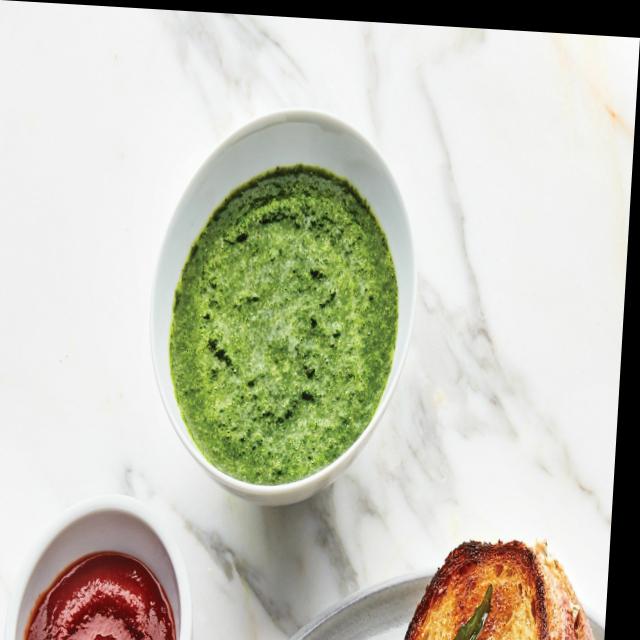
Dish: green_chutney